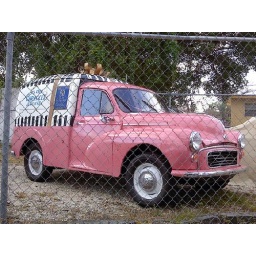
Old car in pink